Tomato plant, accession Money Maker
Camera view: bottom (45 deg); turntable rotation: 180 degrees
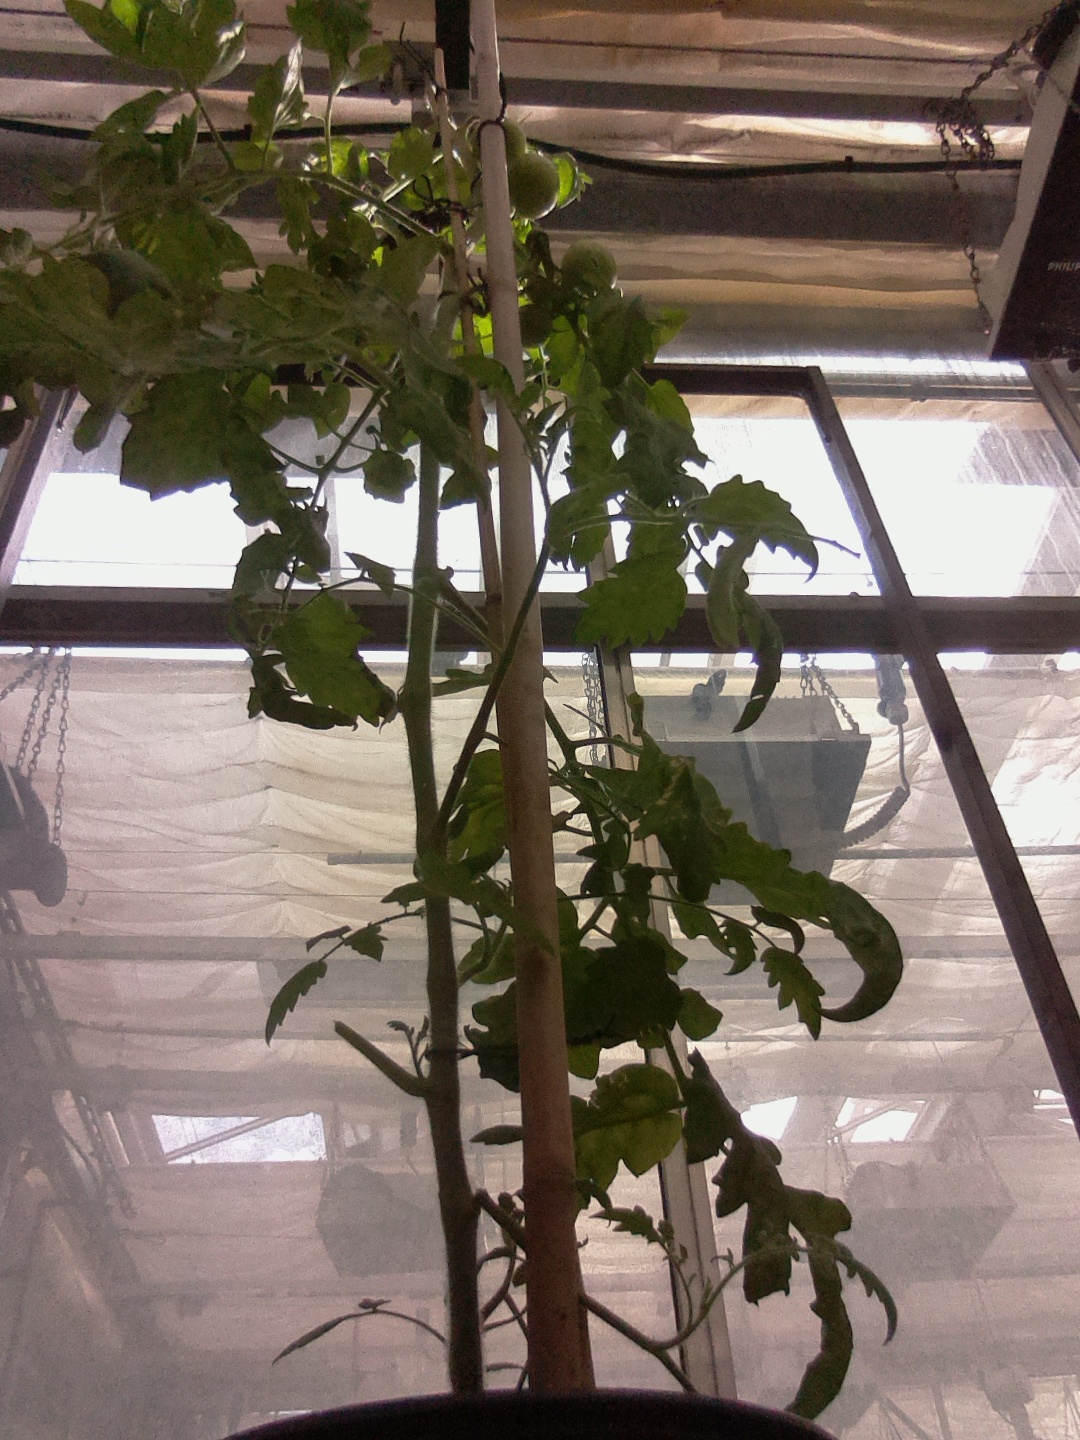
BBCH growth stage 72: 20%-30% of final fruit size